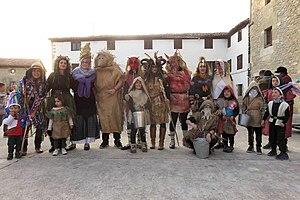
Carnaval d'Etxauri 2019 - personnages
Le carnaval de la vallée d'Etxauri est une des principales festivités de la vallée d'Etxauri dans la communauté forale de Navarre.